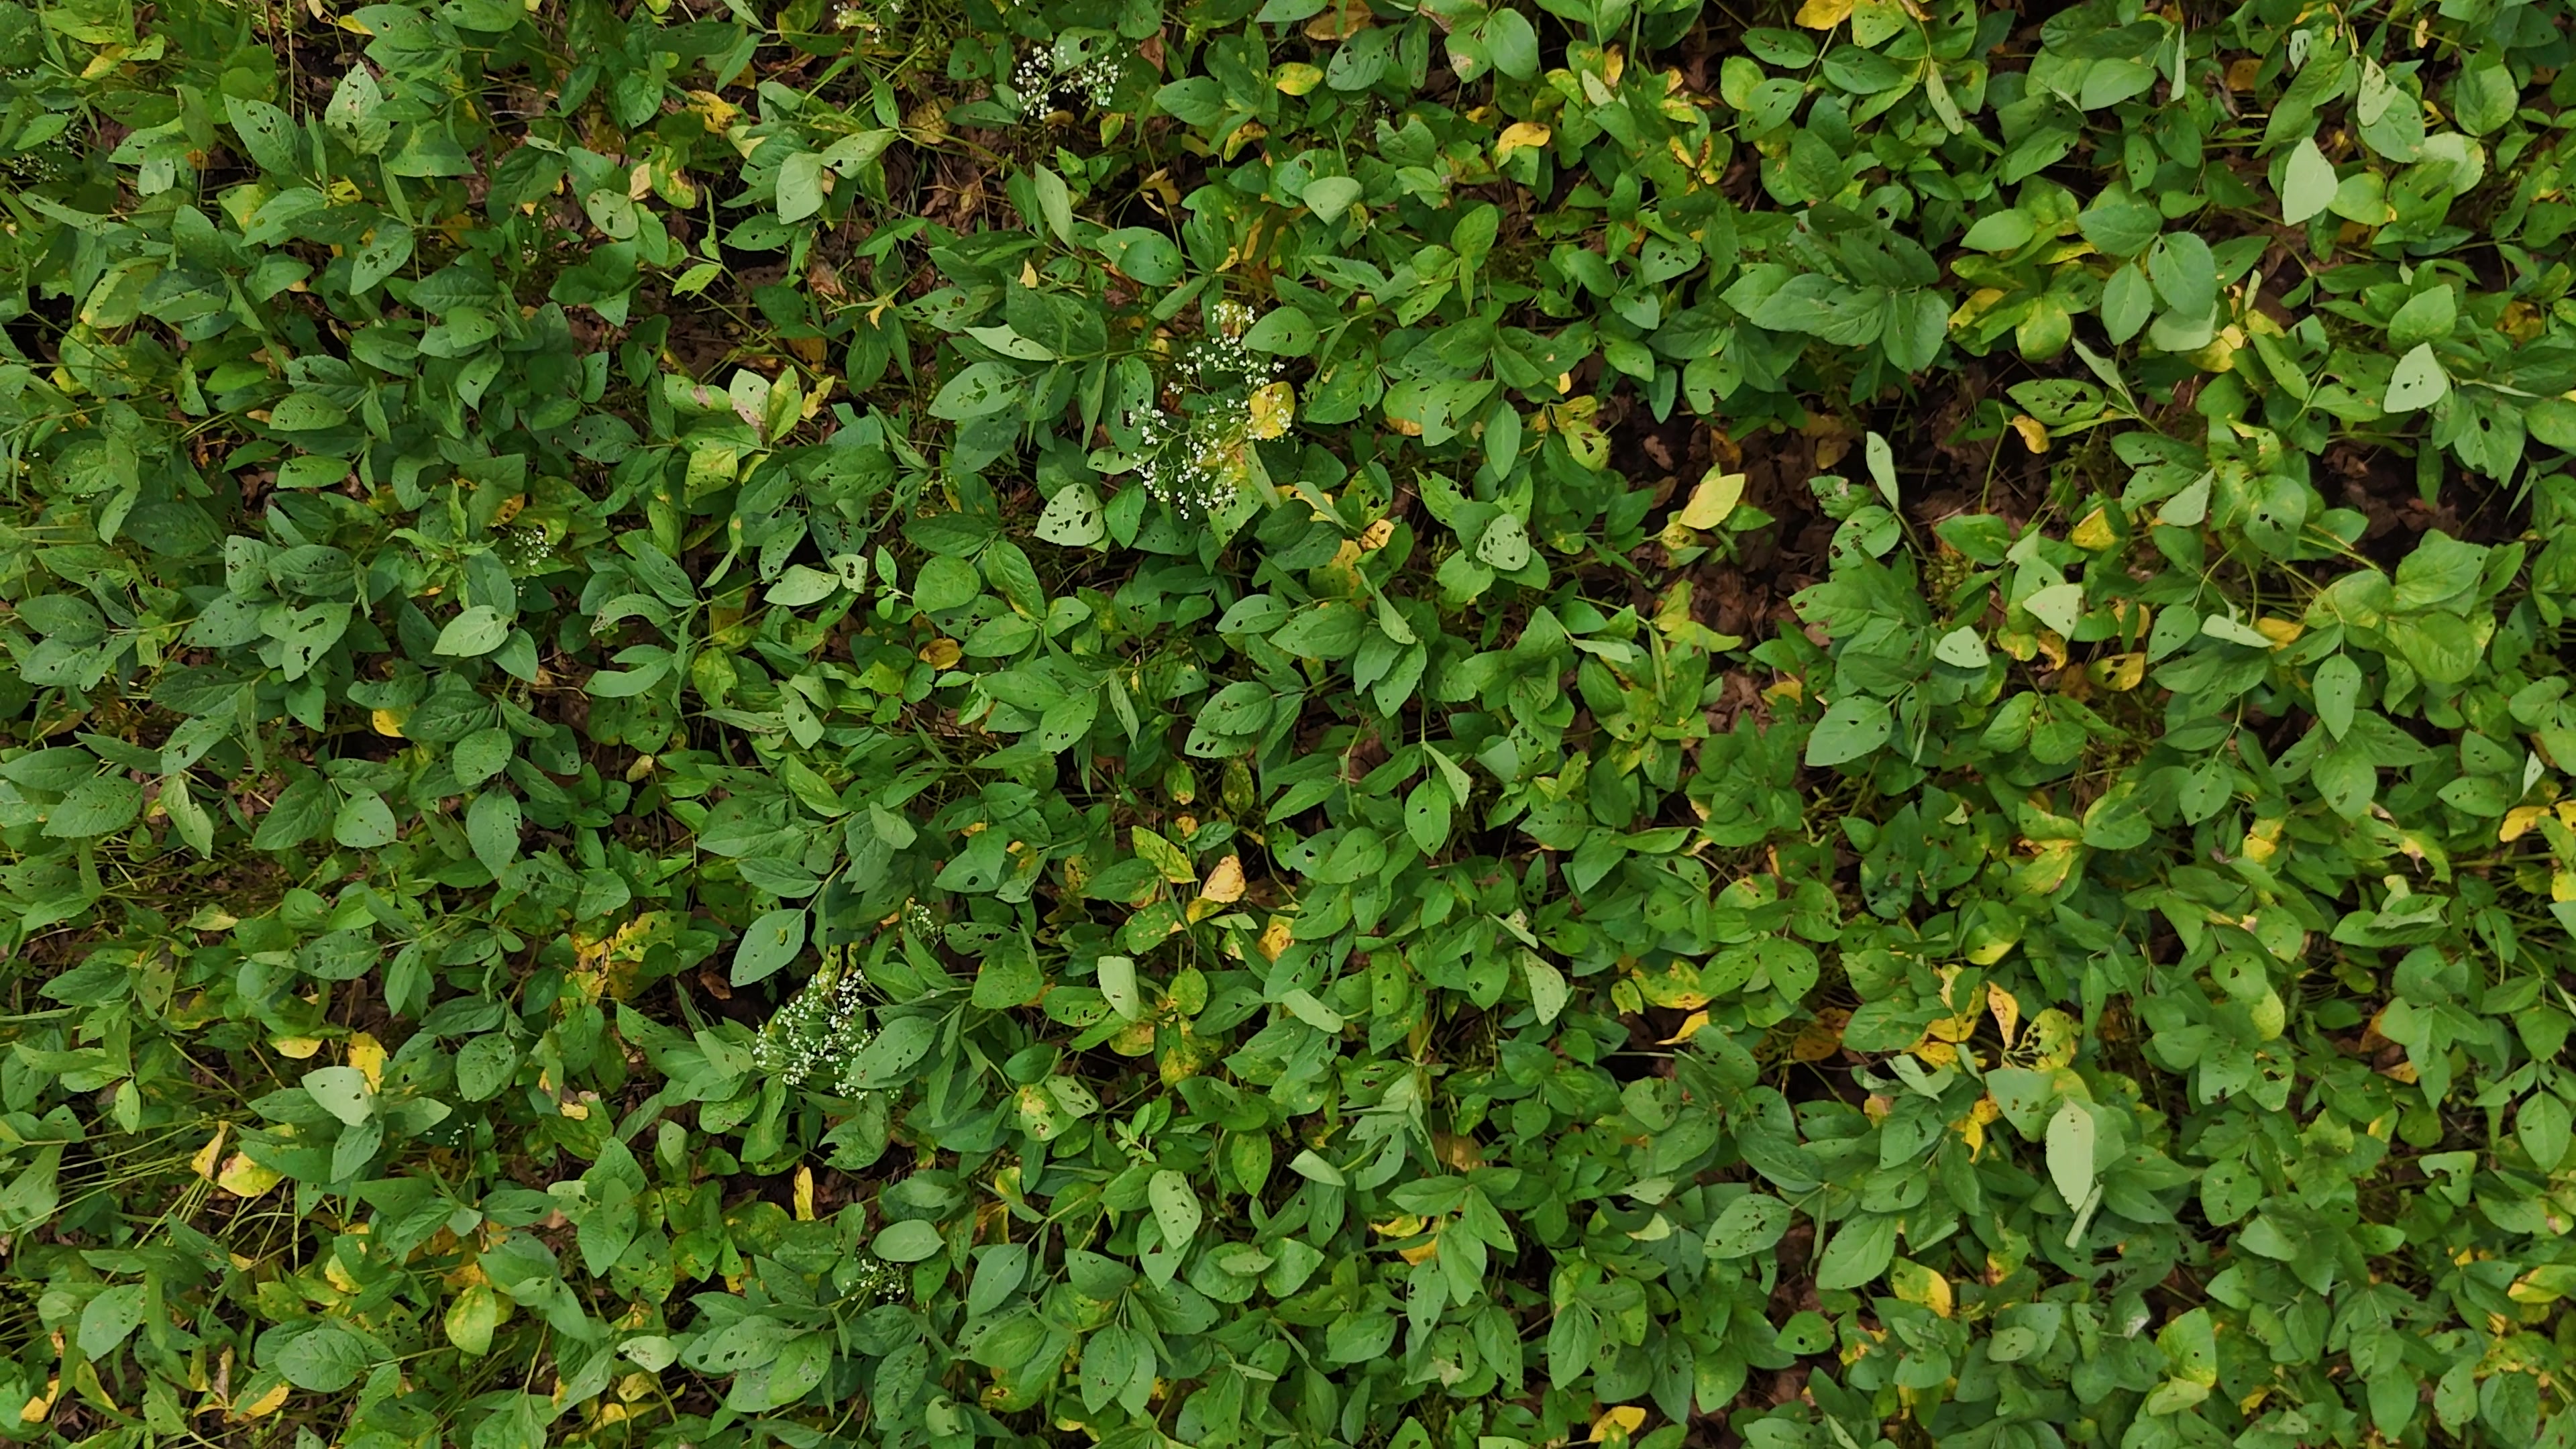
Label: Rust